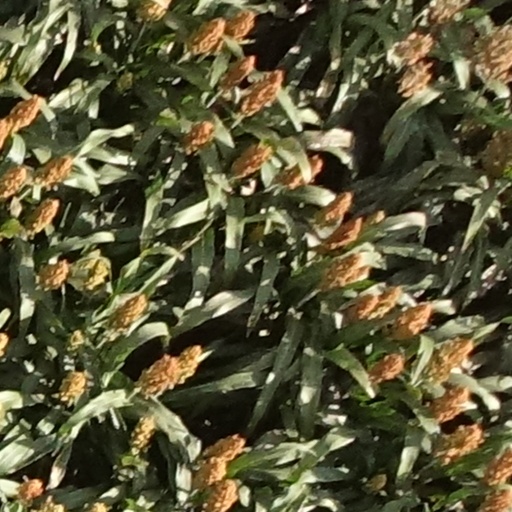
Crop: sorghum